White Guard (Finland)

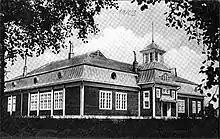
The Civil Guard House in Iisalmi

Neither the Red nor the White Guard were trained for combat. Structures had to be built in extreme haste by both parties. The White Army had a better foundation for this, as it received the Finnish Jaeger troops, some 1,900 men trained by Germany since 1915. These soldiers were able to act as instructors and officers, forming the officer and NCO corps of the new conscript army. In addition, the White side had 1,200 volunteers from Sweden (many of whom were officers), and a significant number of Finnish officers who had previously served in the imperial Russian Army but returned home after the revolution.